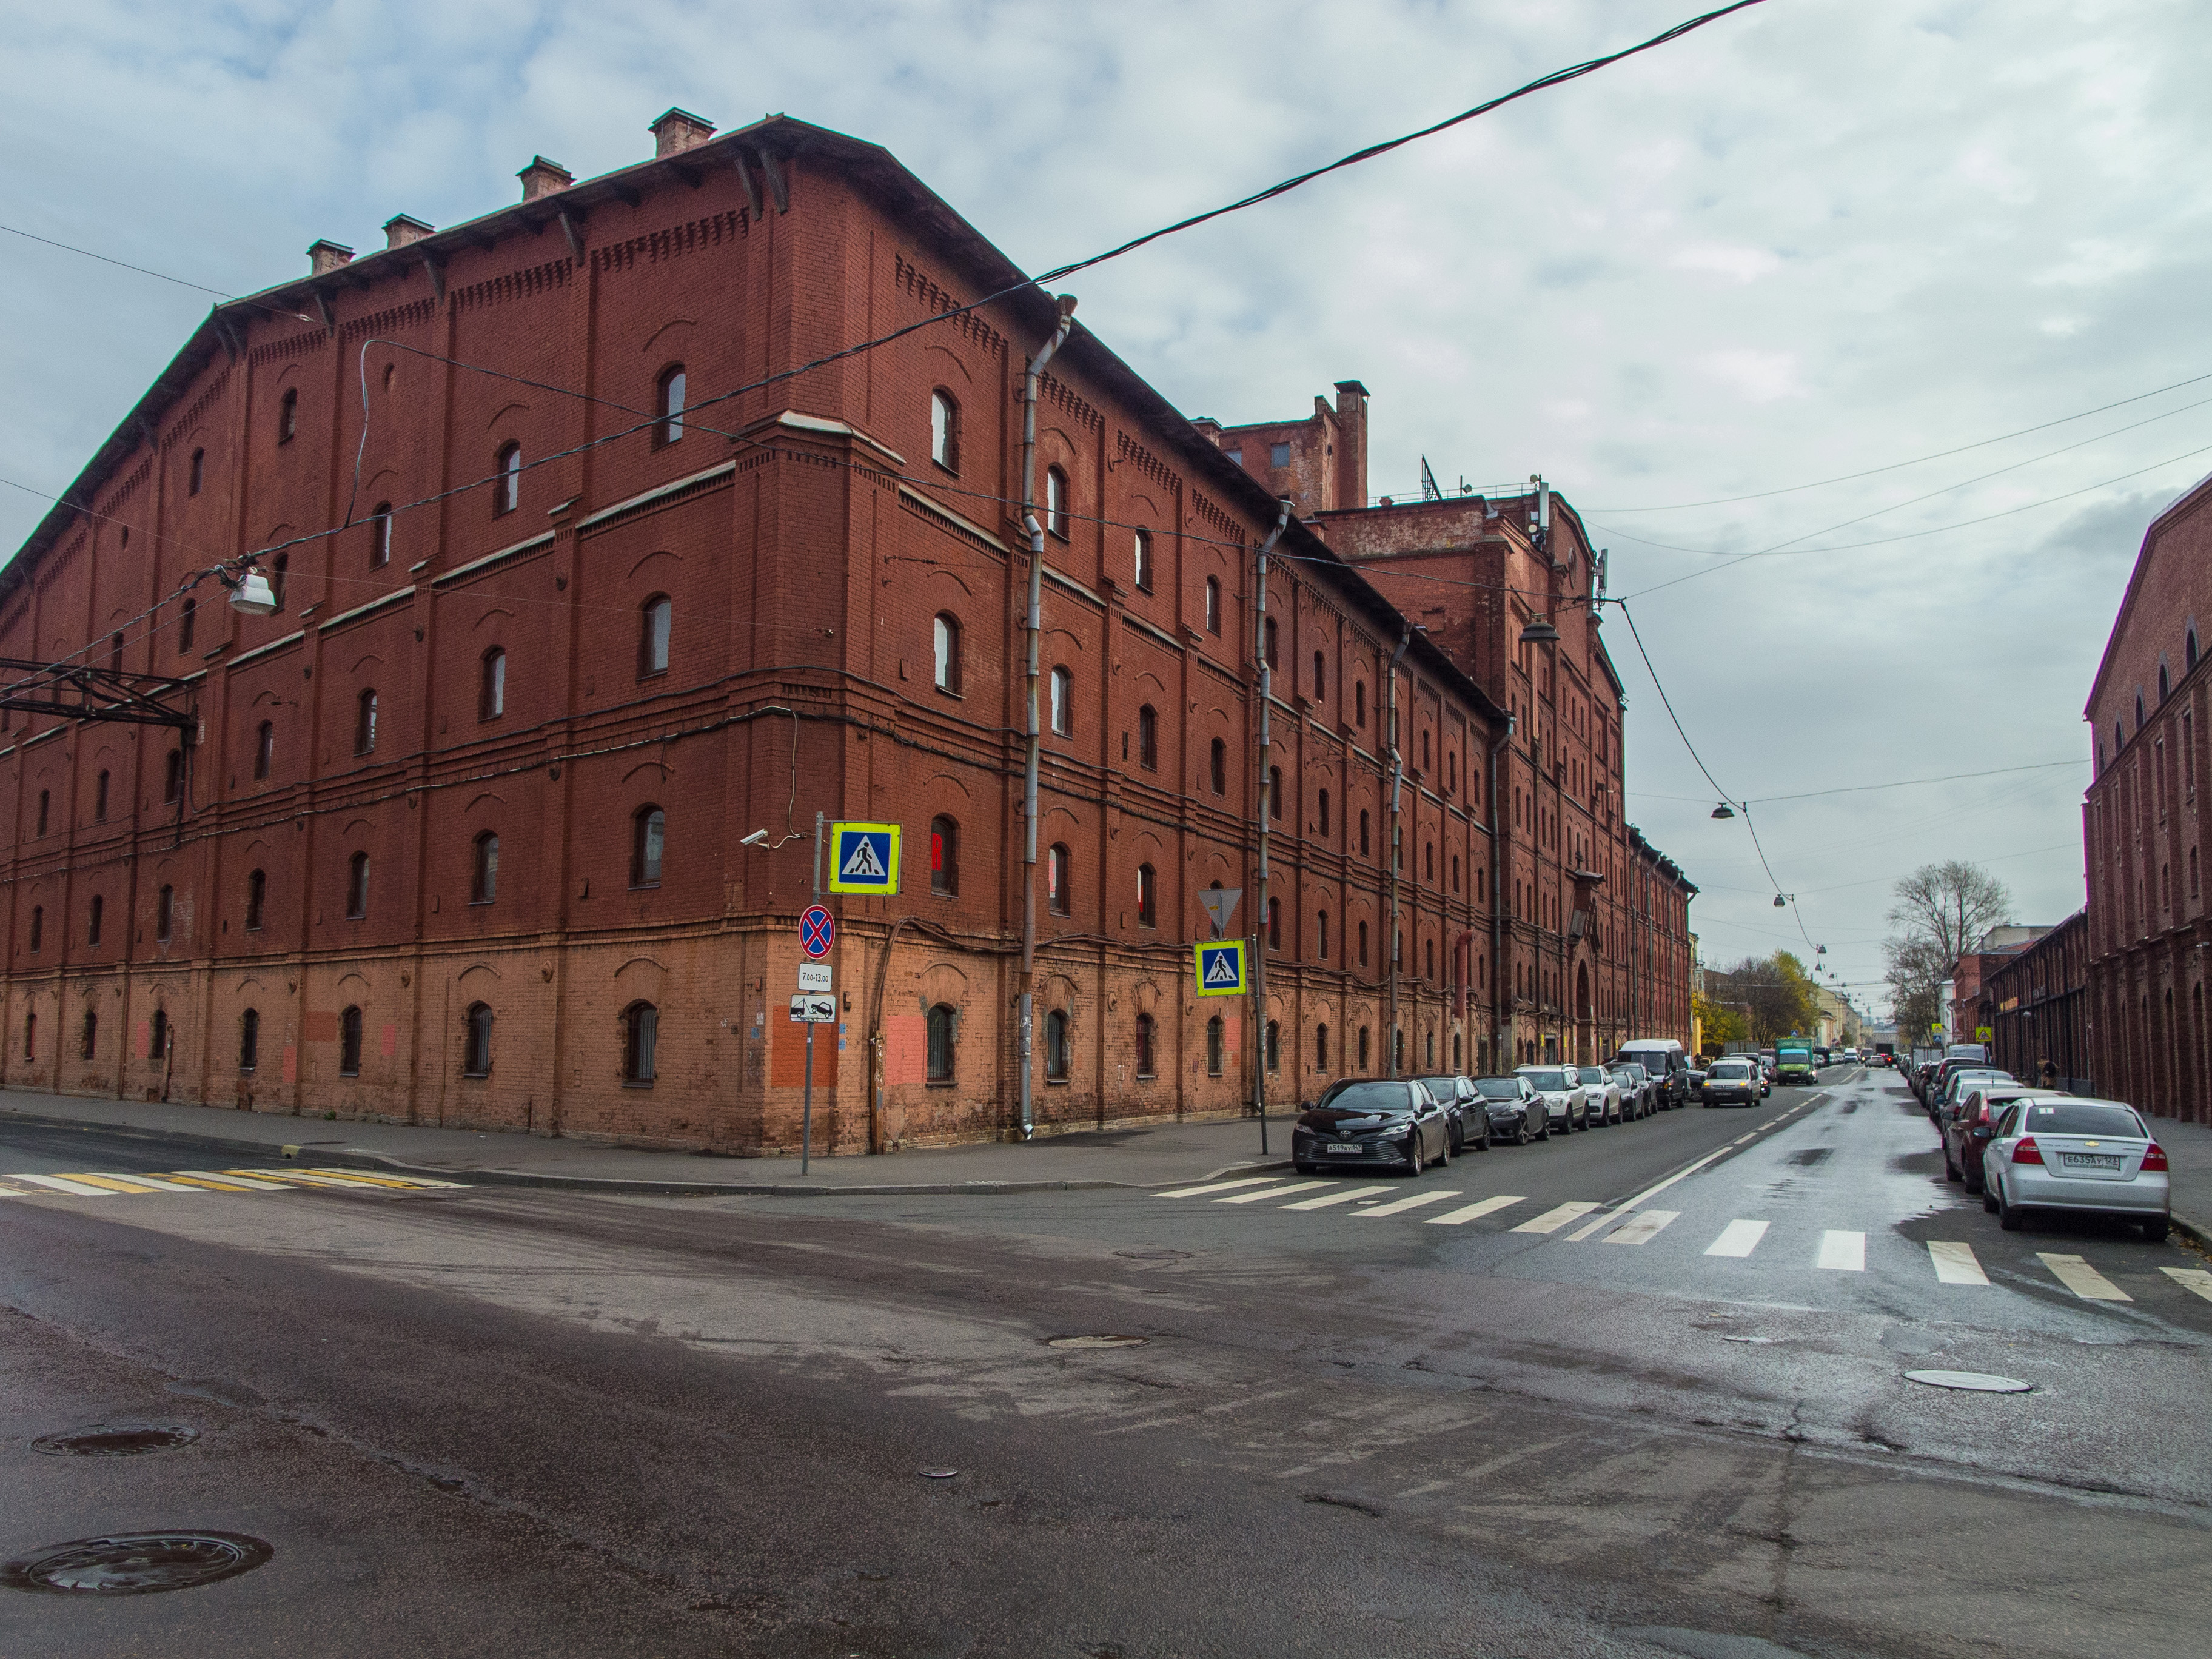
image, neighbourhood, town, urban area, street, road, building, residential area, landmark, human settlement, city, architecture, lane, downtown, infrastructure, thoroughfare, metropolitan area, suburb, facade, house, asphalt, brick, mixed use, road surface, metropolis